Cherrybrook metro station

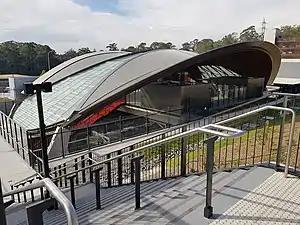
Station building and entrance from Castle Hill Road, June 2019

Cherrybrook railway station is a station on the Sydney Metro network's North West & Bankstown Line, located along the Castle Hill Road in the Hornsby Shire suburb of Cherrybrook, New South Wales. The station is planned to eventually serve trains to the Sydney central business district and Bankstown as part of the government's 20-year "Sydney's Rail Future" strategy.